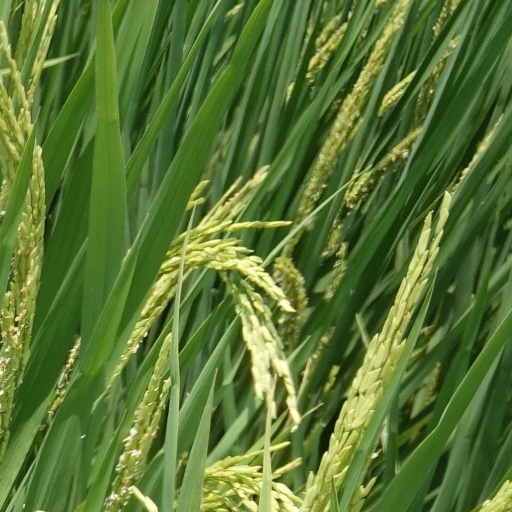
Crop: rice